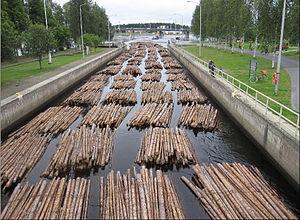
Le flottage du bois est un mode de transport par voie d'eau pour des pièces de bois de tailles variables, à l'état brut ou déjà débitées, assemblées entre elles ou pas. Influencé par les caractéristiques typographiques, hydrographiques, culturelles et climatiques de chaque région du monde, il prend des formes différentes et très variées en fonction des essences d'arbres des grandes zones forestières de la planète, mais surtout de la présence ou du degré de flottabilité du cours d'eau qui est aux abords des massifs forestiers où sont abattus les arbres.